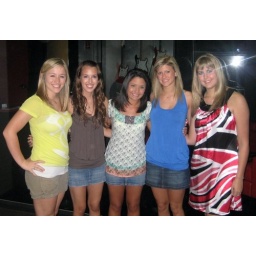
The best looking girl is in red